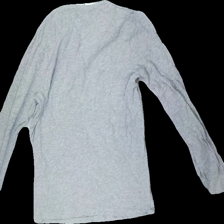
View: back
Type: Sweater
Category: Men
Brand: Lager 157
Colors: Grey
Material: 100%cotton
Cut: Regular, V-collar
Size: M
Season: Spring
Price range: <50
Recommended usage: Export